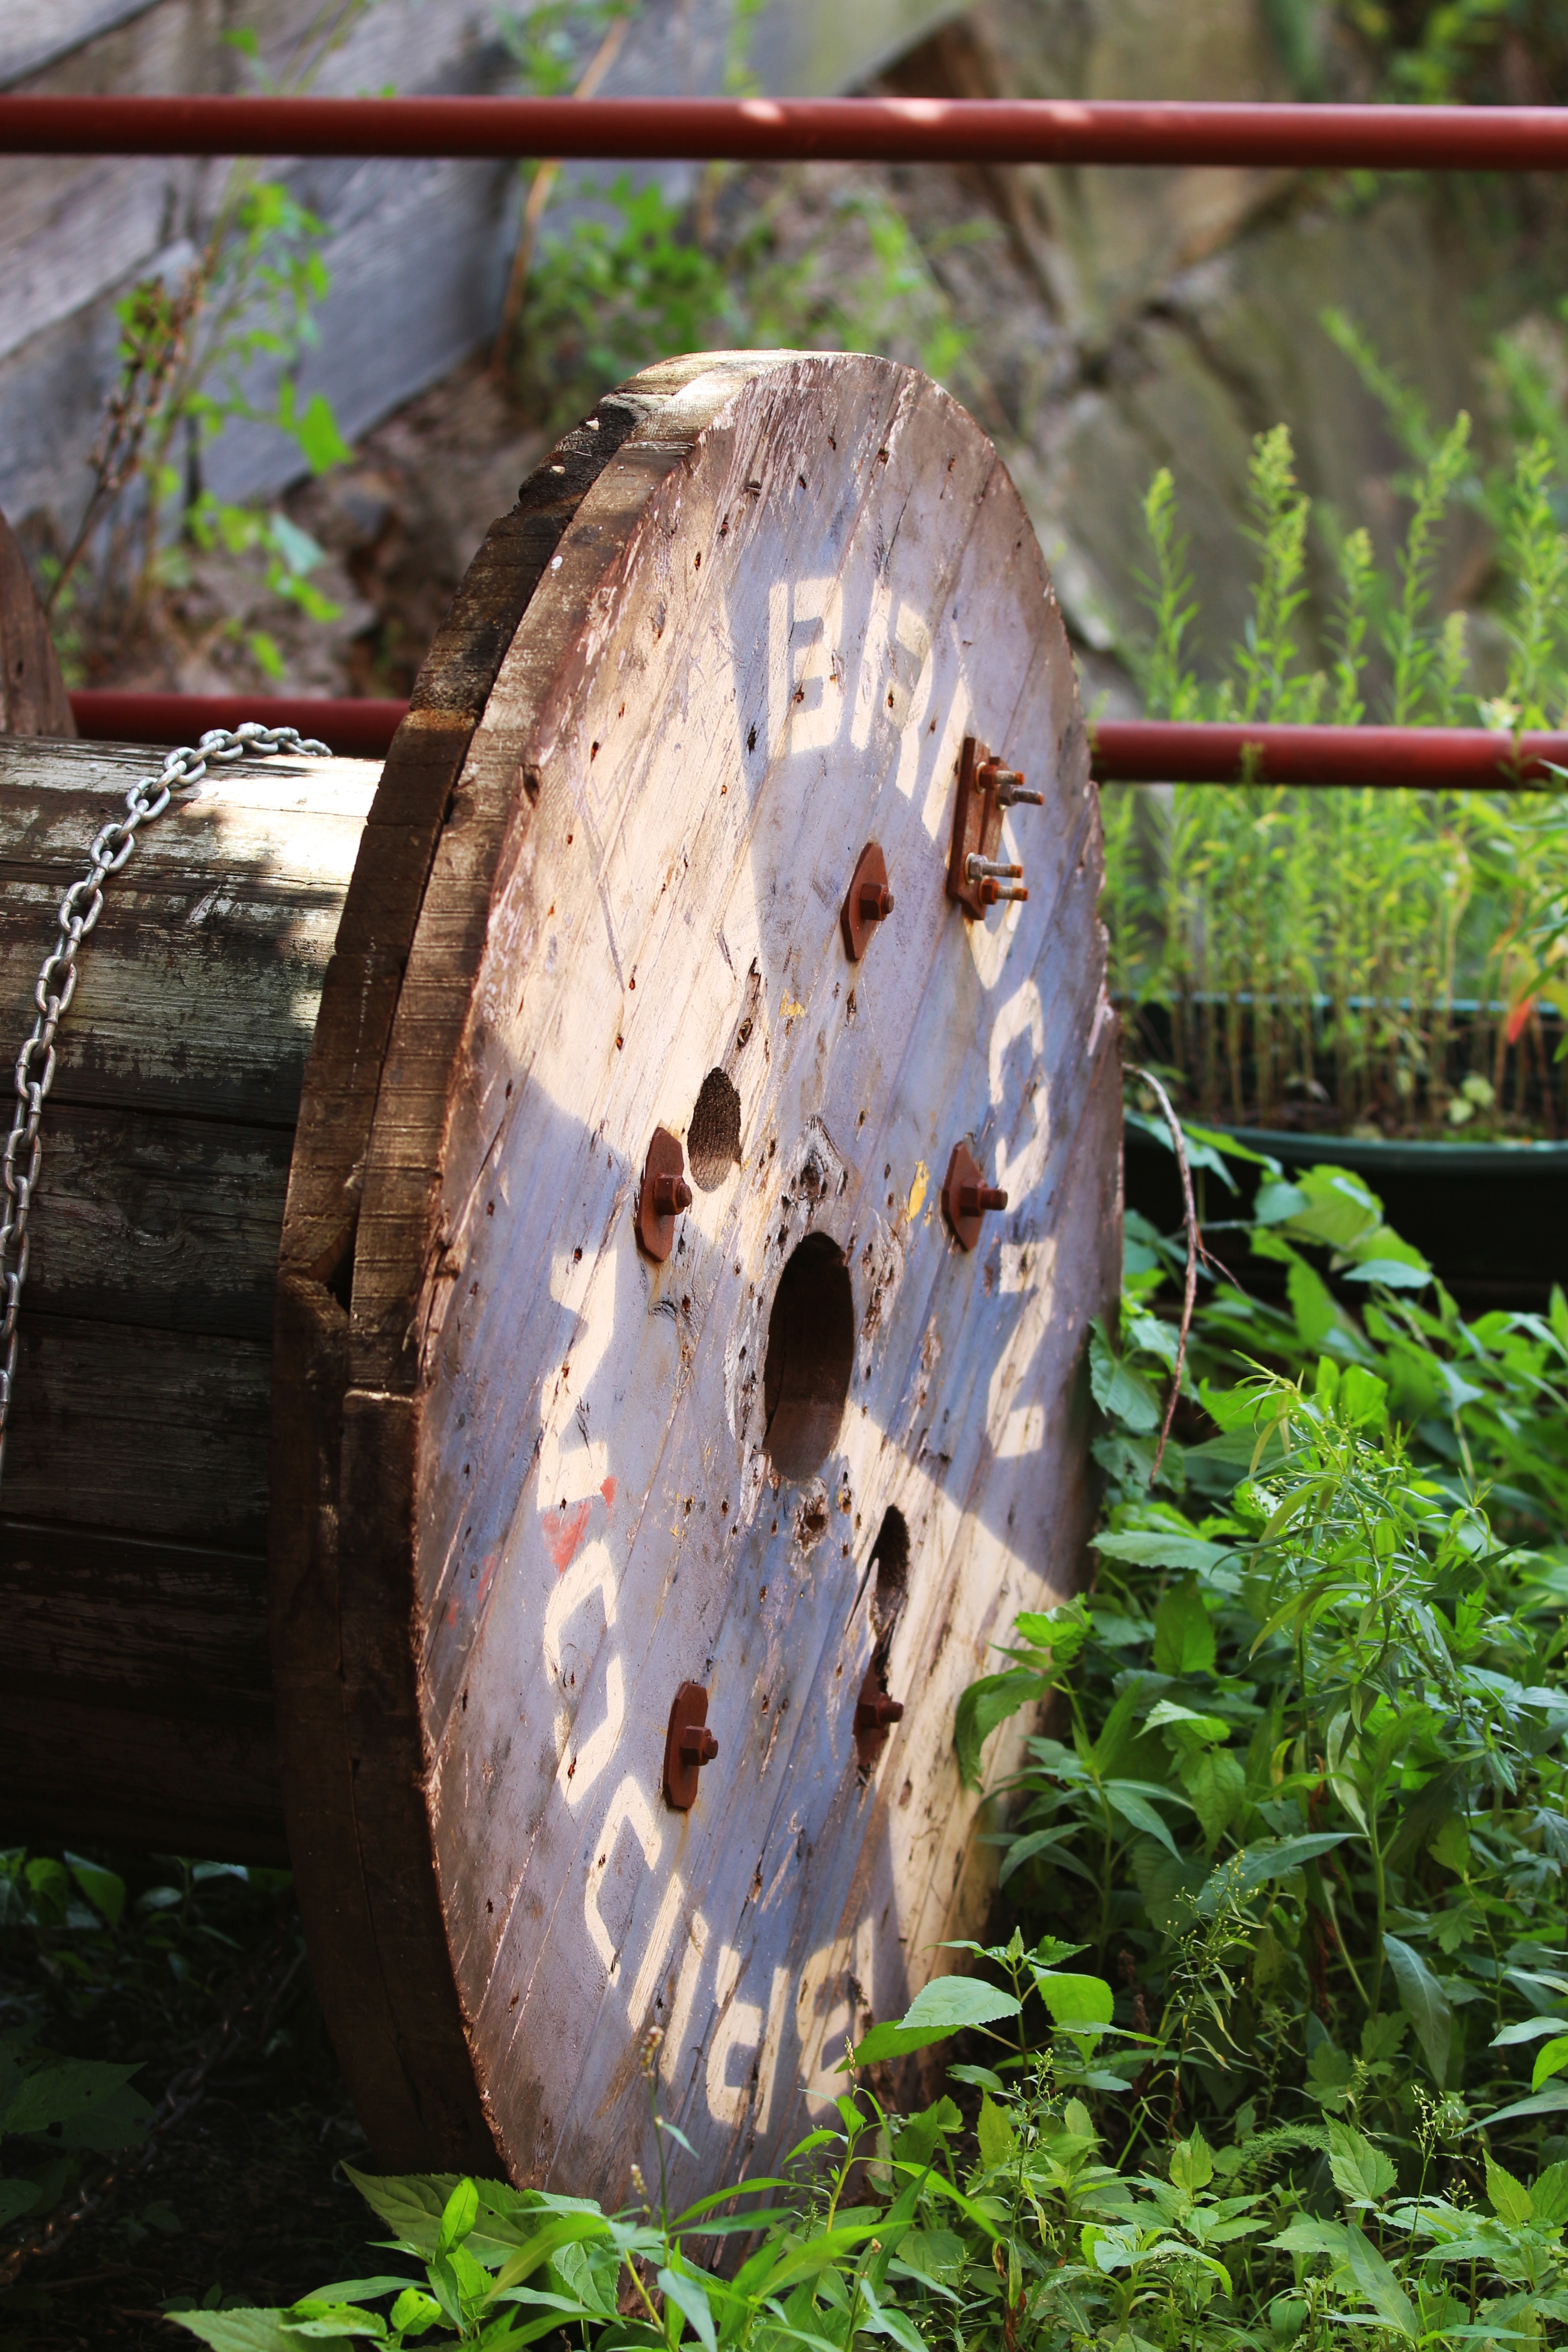
tree, nature, forest, wood, leaf, flower, trunk, green, garden, woodland, man made object, woody plant